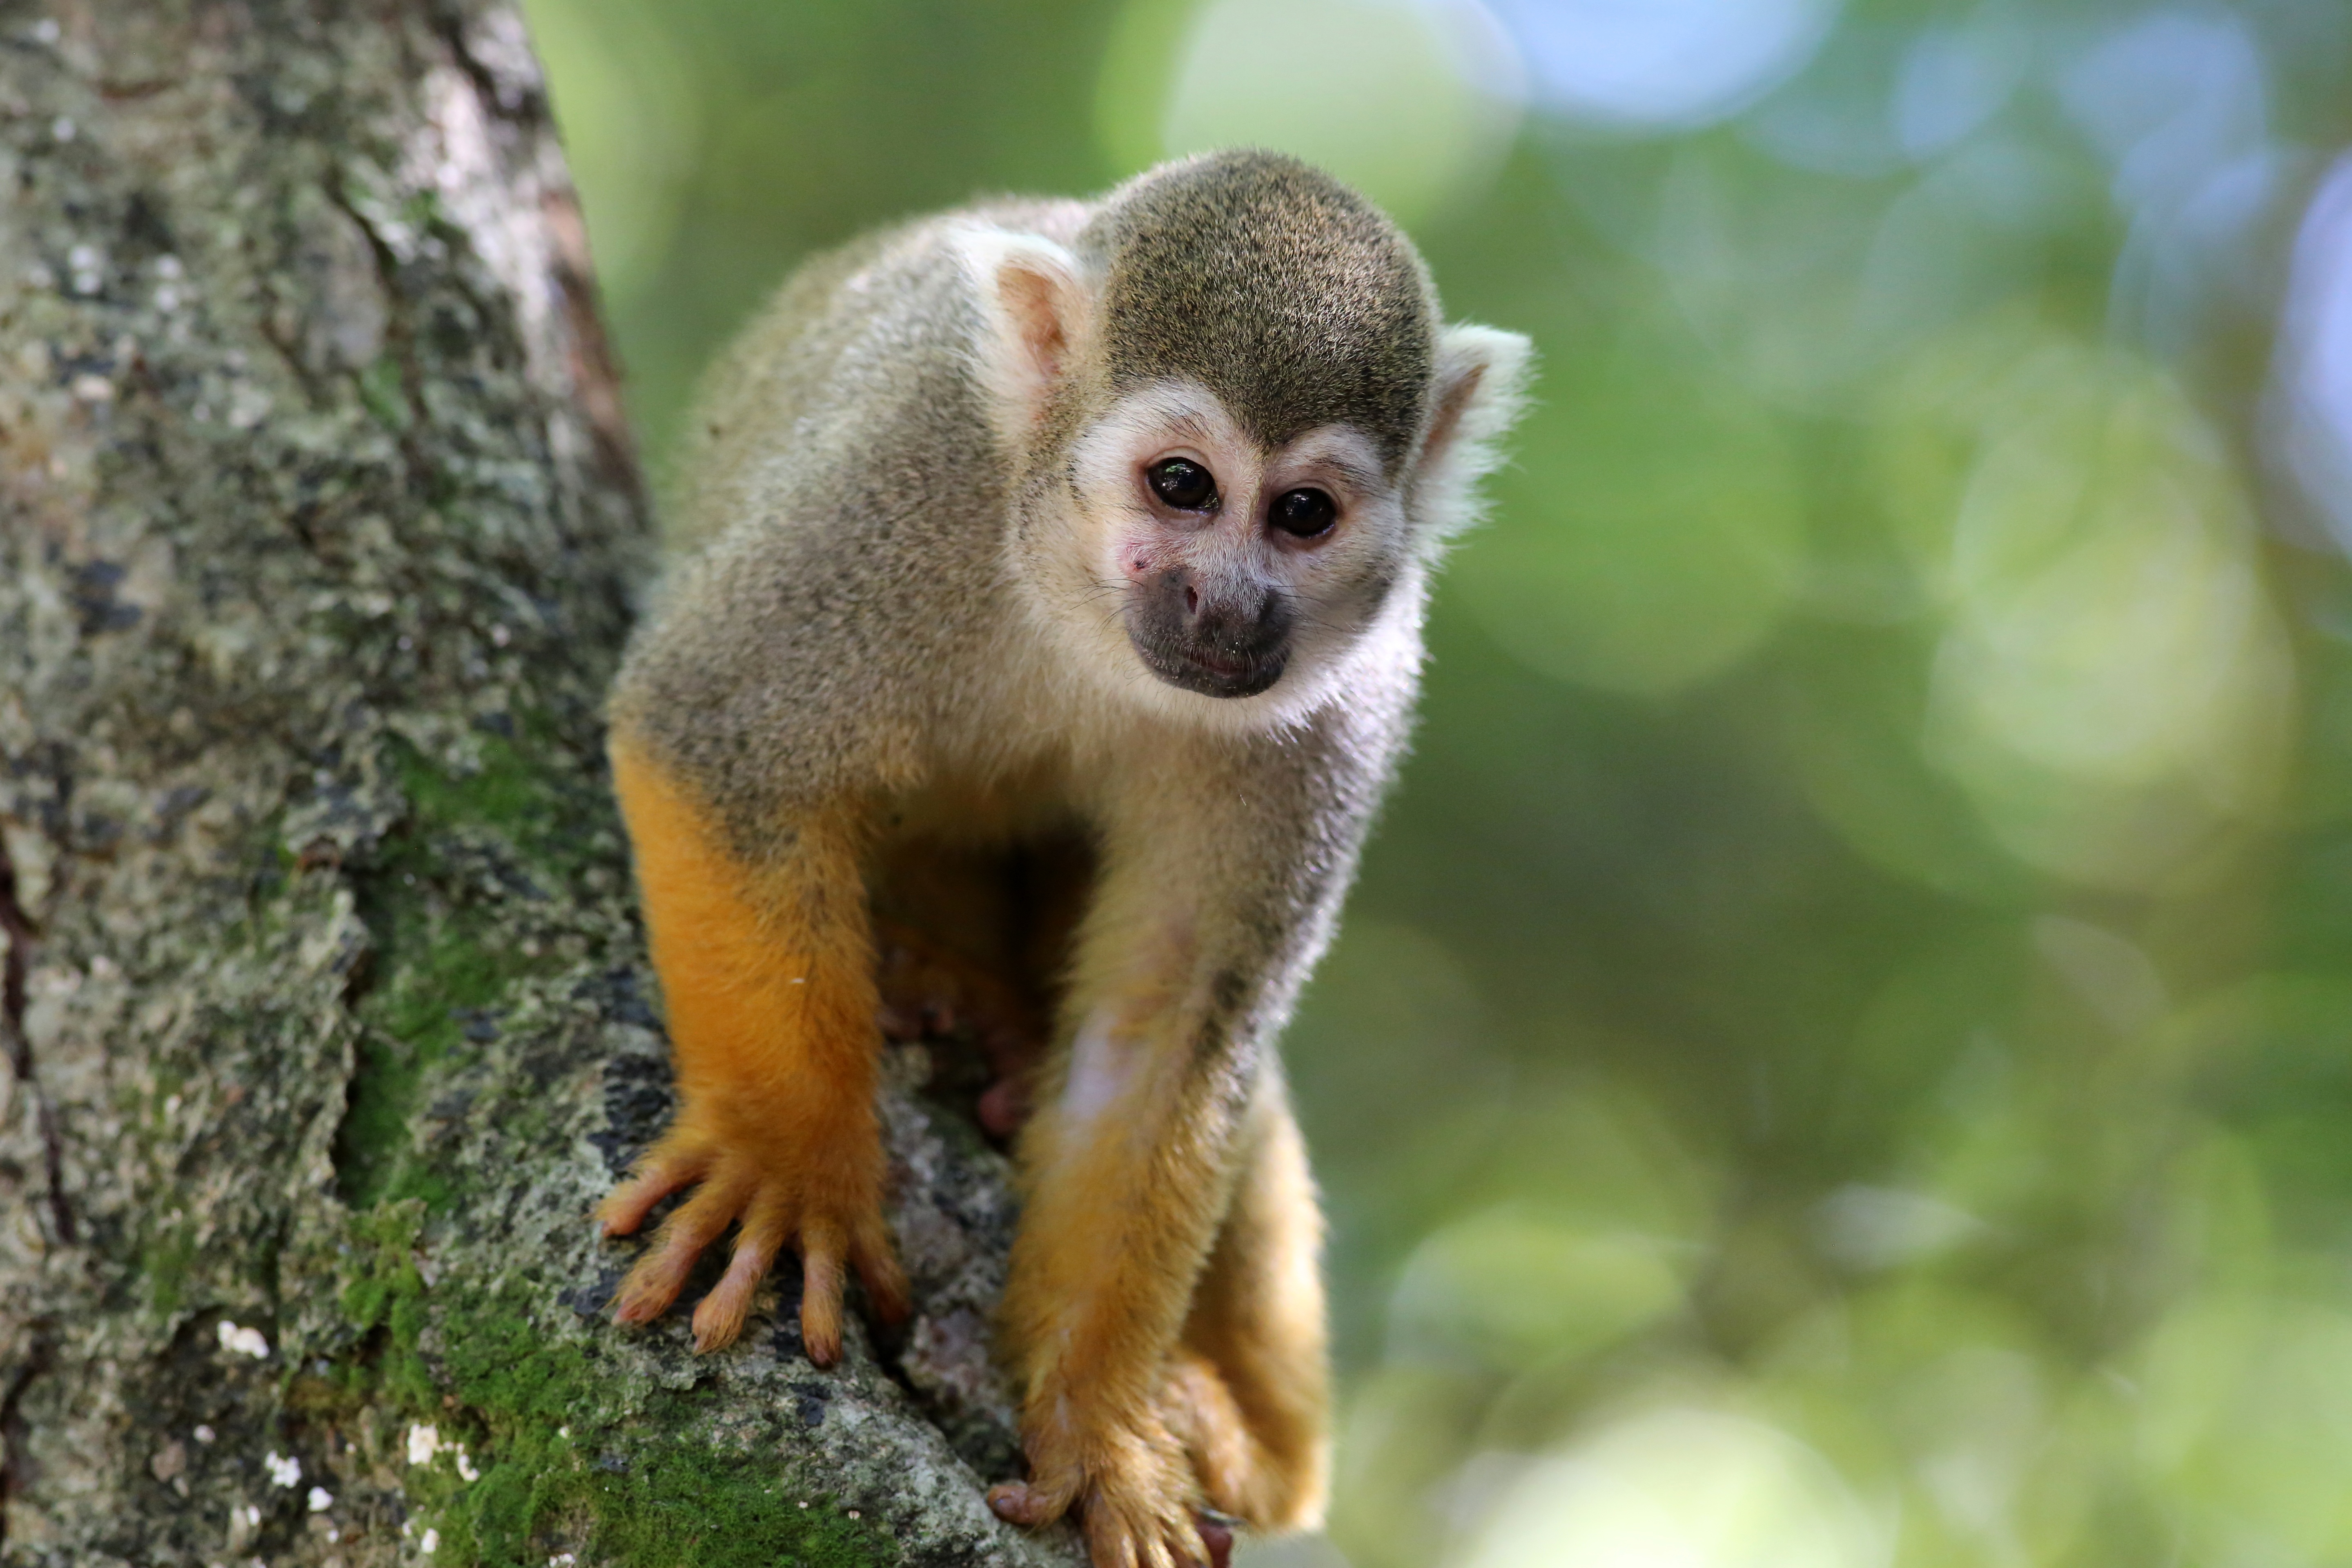
animal, wildlife, mammal, fauna, primate, squirrel monkey, vertebrate, macaque, old world monkey, capuchin monkey, natural habitat, scented monkey, new world monkey, tufted capuchin, white headed capuchin